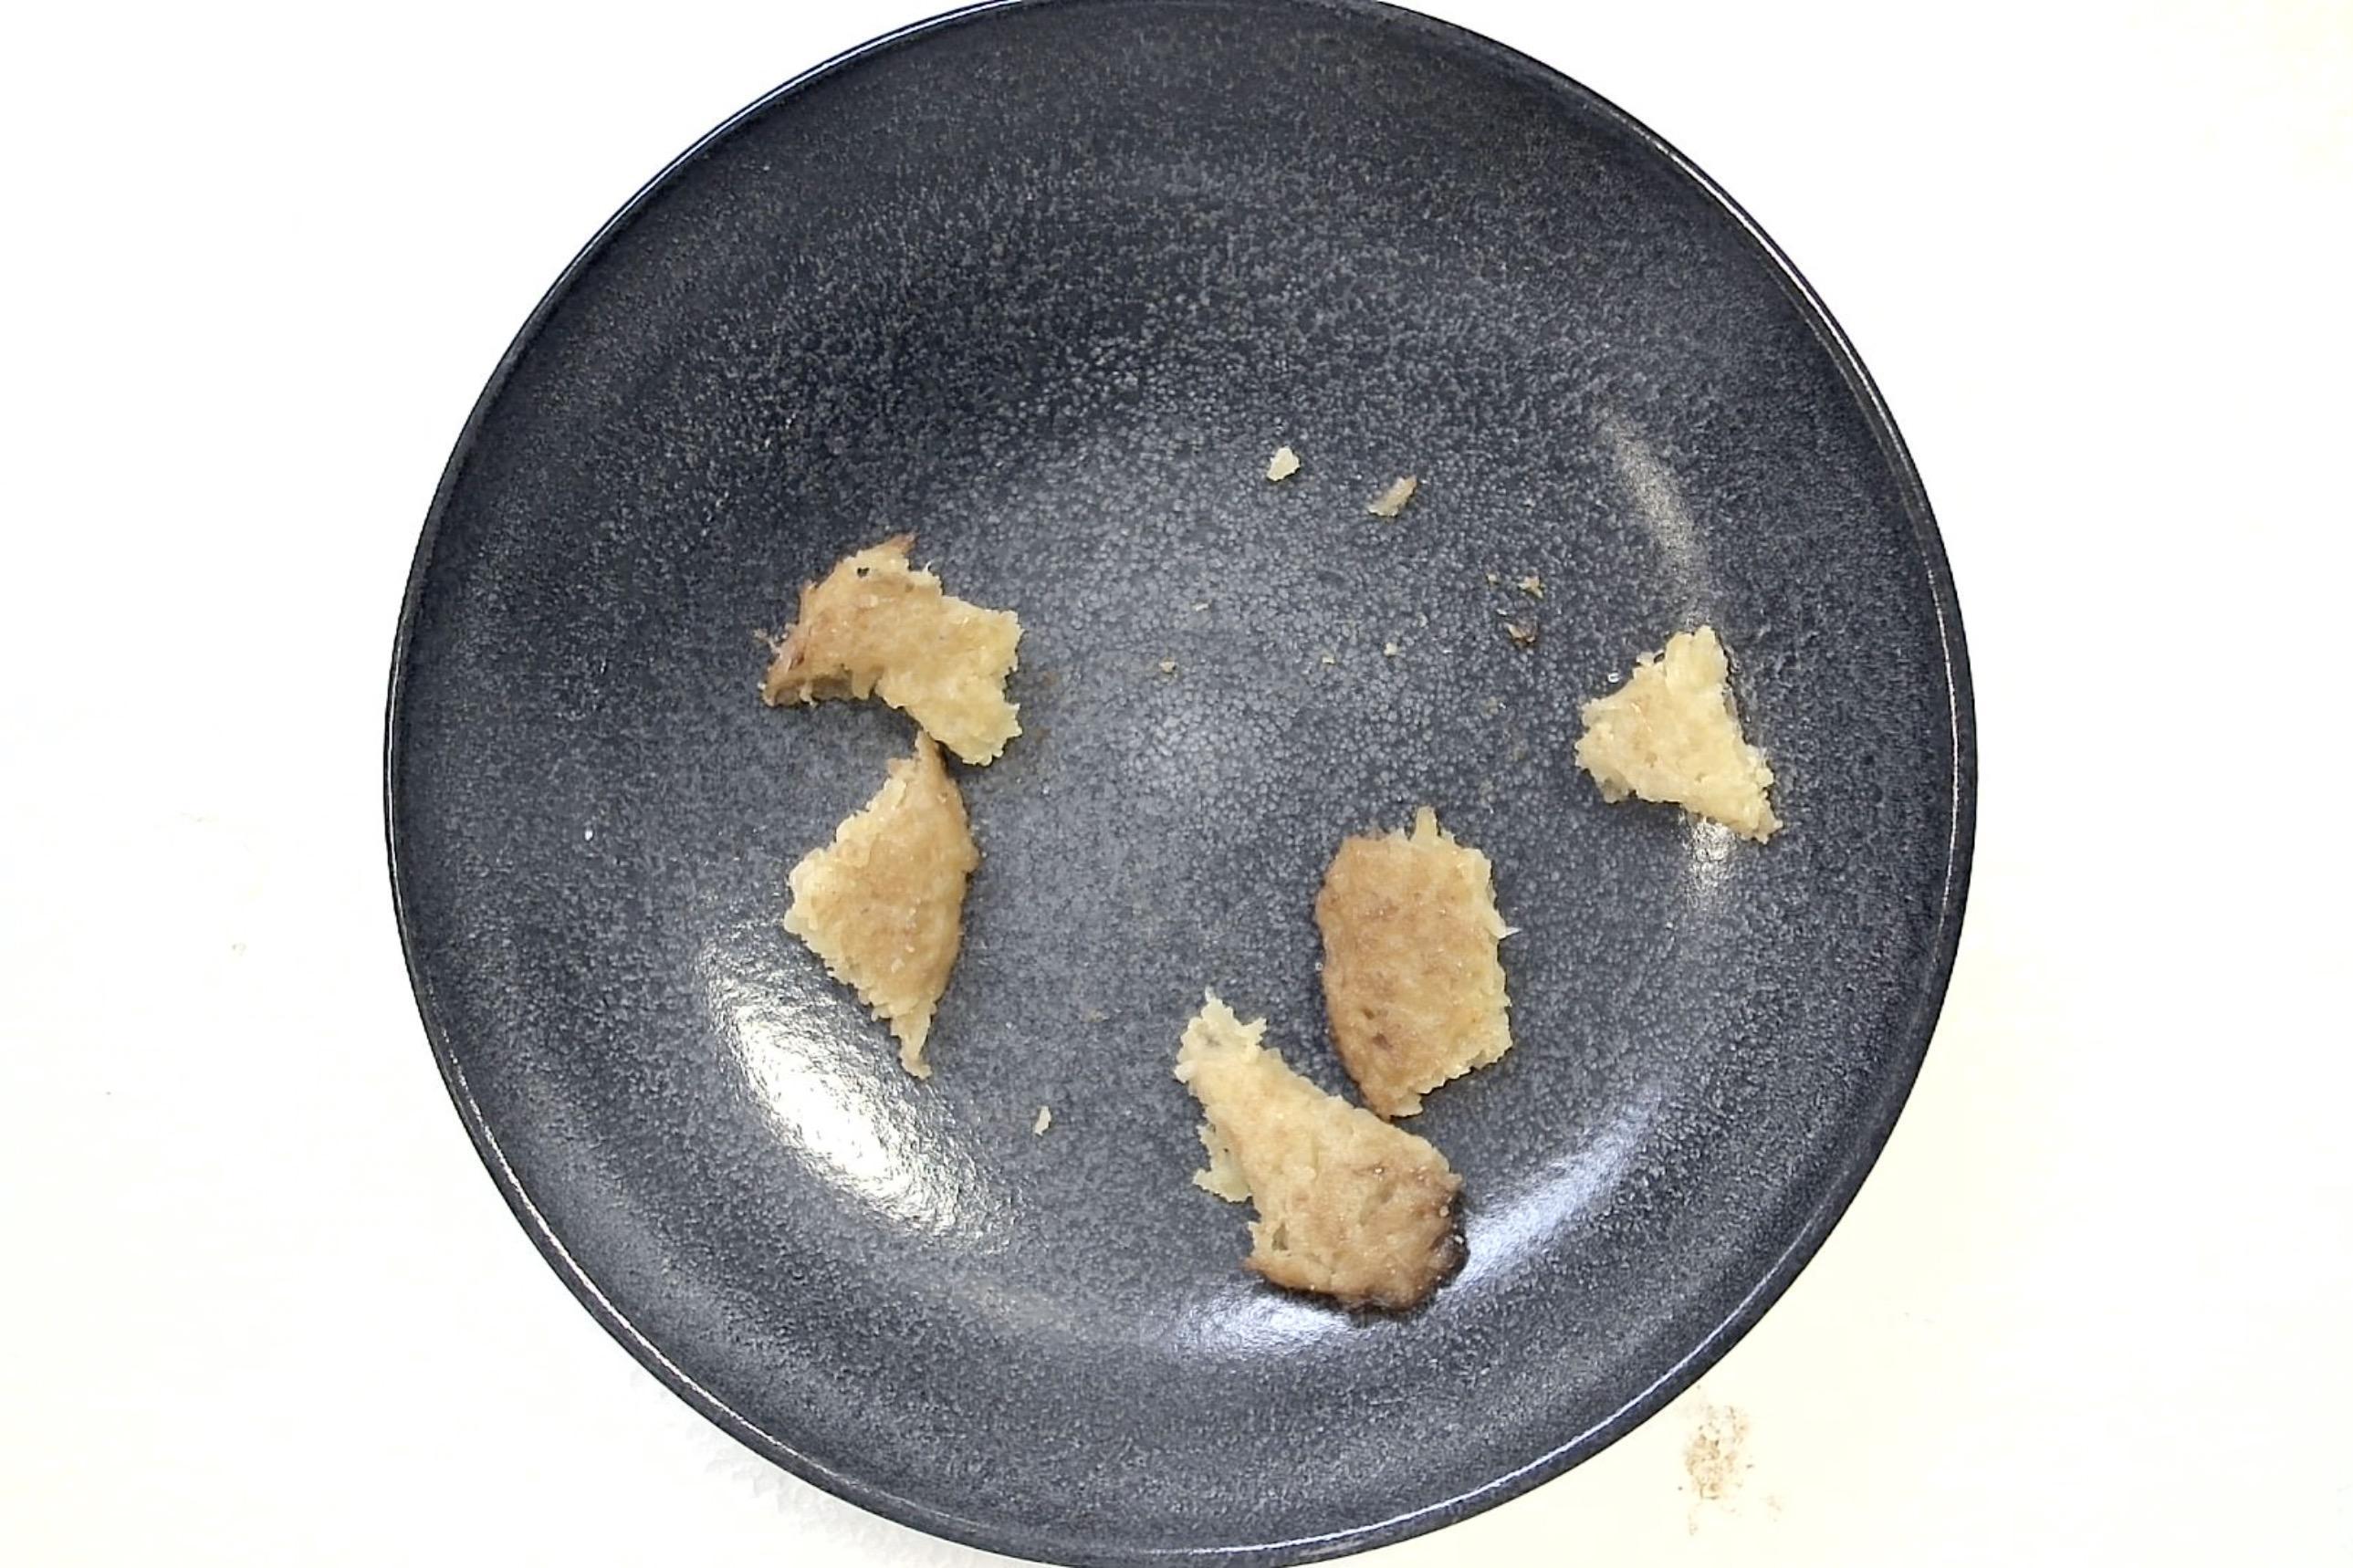
Dish: Reibekuchen mit Apfelmus
Portion size: Normale Portion
Ingredients: potato-pancakes-or-potato-fritters, applesauce
Weight as served: 280 g
Energy as served: 416.4 kcal (1.745,200 kJ)
Fat: 16.48 g (saturated: 1.4 g)
Carbohydrates: 58.24 g (sugar: 16.24 g)
Protein: 6.24 g
Salt: 2.8 g
Weight after return: 0 g
Energy after return: 0 kcal